Birmingham Corporation Water Department

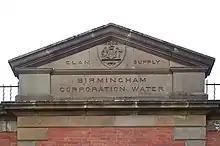
Pediment of Elan Aqueduct valve house with "Birmingham Corporation Water" wording

The Birmingham Corporation Act 1875 empowered Birmingham Corporation to purchase the Birmingham Waterworks Company. The transaction was supervised by the Mayor of Birmingham, Joseph Chamberlain, and completed on 1 January 1876 for the sum of £1,350,000 (equivalent to £ in ). Chamberlain declared to a House of Commons committeeWe have not the slightest intention of making profit... We shall get our profit indirectly in the comfort of the town and in the health of the inhabitants